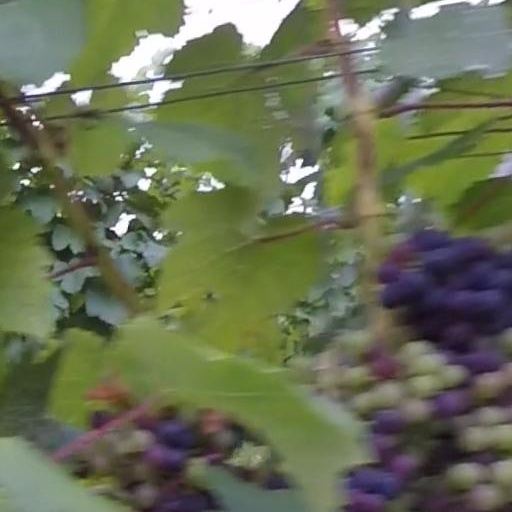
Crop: grape